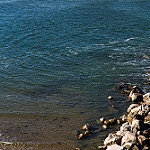
Scene: Outdoor